Samuel Marsden

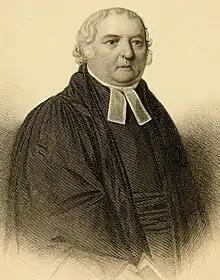
Marsden, 1833

Samuel Marsden (25 June 1765 – 12 May 1838) was an English-born priest of the Church of England in Australia and a prominent member of the Church Missionary Society. He played a leading role in bringing Christianity to New Zealand. Marsden was a prominent figure in early New South Wales and Australian history, partly through his ecclesiastical offices as the colony's senior Church of England cleric and as a pioneer of the Australian wool industry, but also for his employment of convicts for farming and his actions as a magistrate at Parramatta, both of which attracted contemporary criticism.